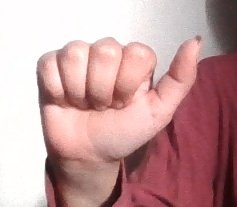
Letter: dhad